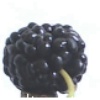
Label: Mulberry 1